Singer Corporation

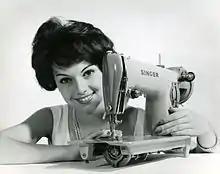
Advertising photograph by Paolo Monti, Milan 1963. The machine is a model 191.

In 1867, the Singer Company decided that the demand for their sewing machines in the United Kingdom was sufficiently high to open a local factory in Glasgow on John Street. The Vice President of Singer, George Ross McKenzie selected Glasgow because of its iron making industries, cheap labour, and shipping capabilities. Demand for sewing machines outstripped production at the new plant and by 1873, a new larger factory was completed on James Street, Bridgeton. By that point, Singer employed over 2,000 people in Scotland, but they still could not produce enough machines.